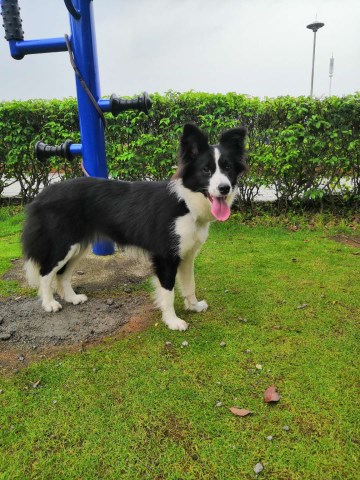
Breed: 2594-n000109-Border_collie